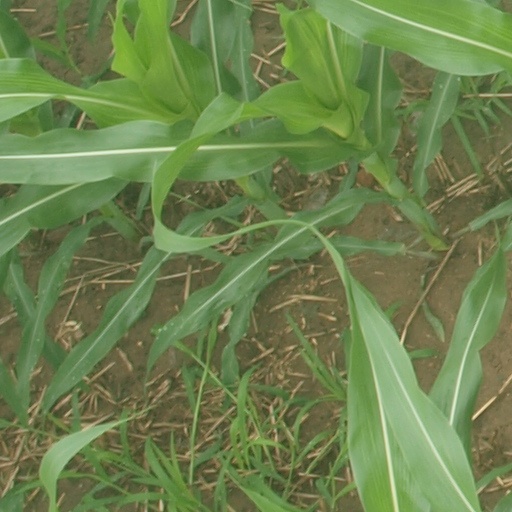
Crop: maize; corn